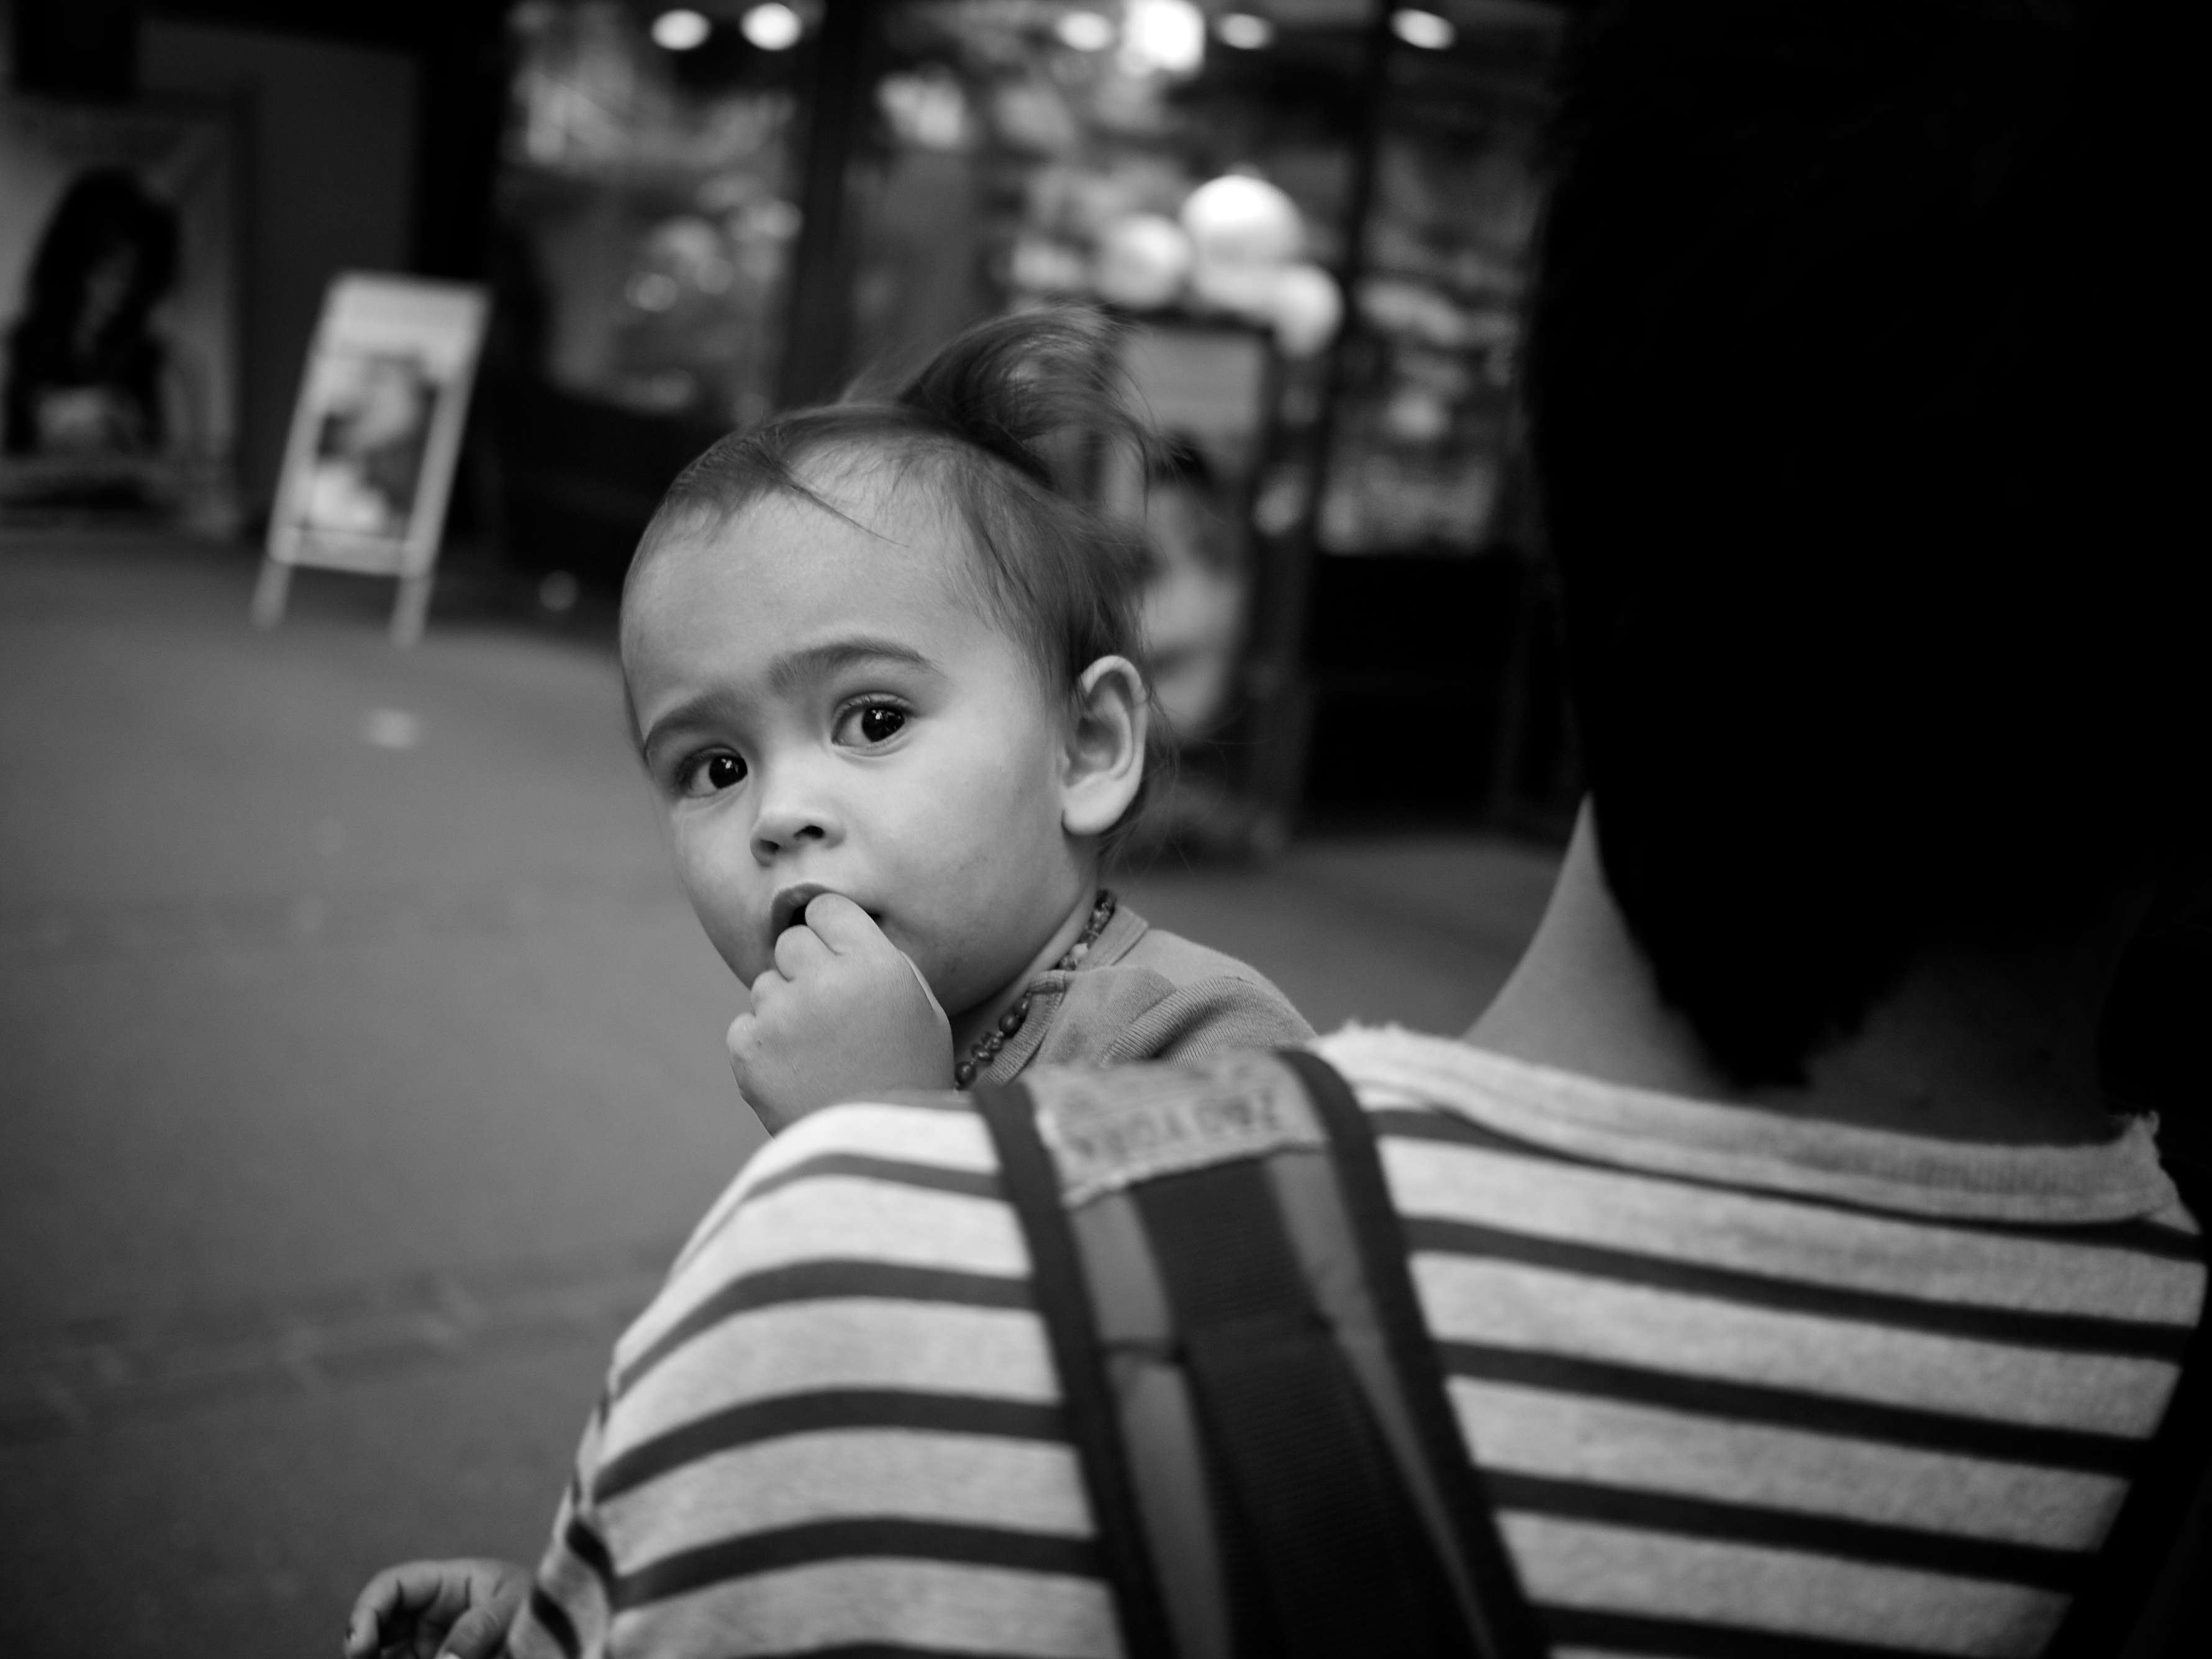
person, black and white, people, white, street, photography, ebook, portrait, training, child, black, monochrome, streetphotography, flickr, thomas, video, olympus, photograph, snapshot, omd, fuji, leica, emotion, monochrom, leuthard, hcb, thomasleuthard, streettogs, monochrome photography, portrait photography, human positions